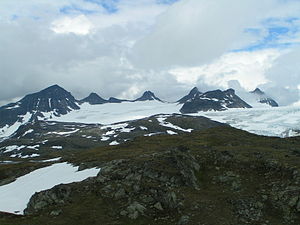
Lom (Norge) / Areal og befolkning
Smørstabbtindan
Lom i Gudbrandsdalen er en kommune i Innlandet fylke i Norge. Den grænser i nordvest til Skjåk, i nord til Lesja, i øst og sydøst til Vågå, i syd til Vang og i sydvest til Luster. Navnet kommer af sletteområdet Loar ved det, som i dag hedder Lom stavkirke.